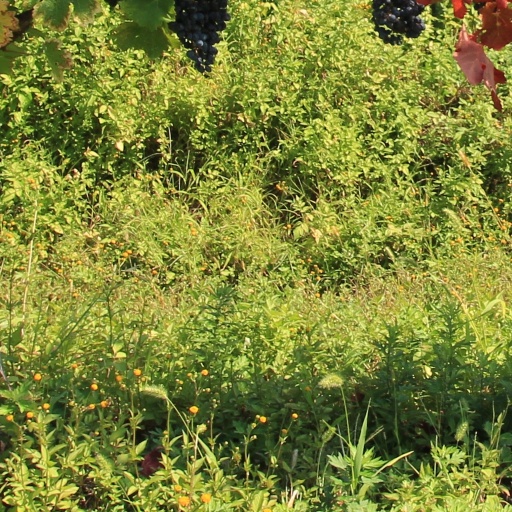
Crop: grape